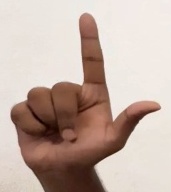
ASL sign: L